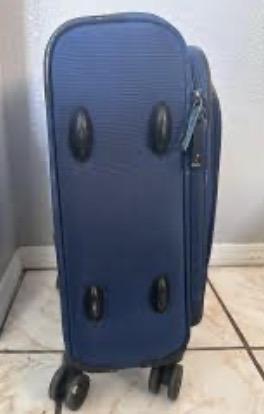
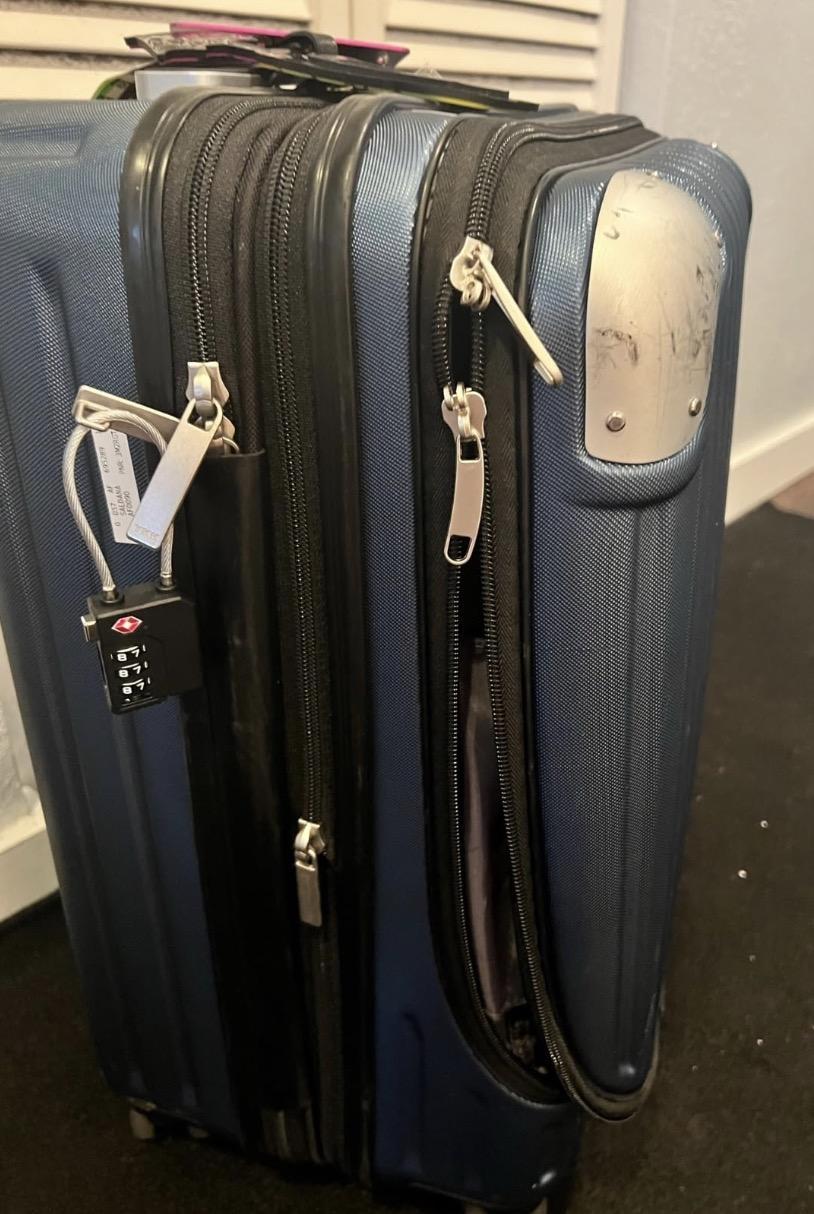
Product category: items_tea
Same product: no